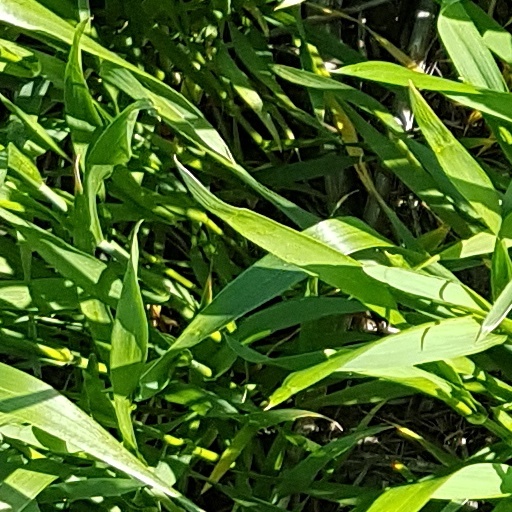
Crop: wheat